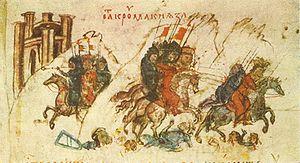
Cette page concerne l'année 811 du calendrier julien.